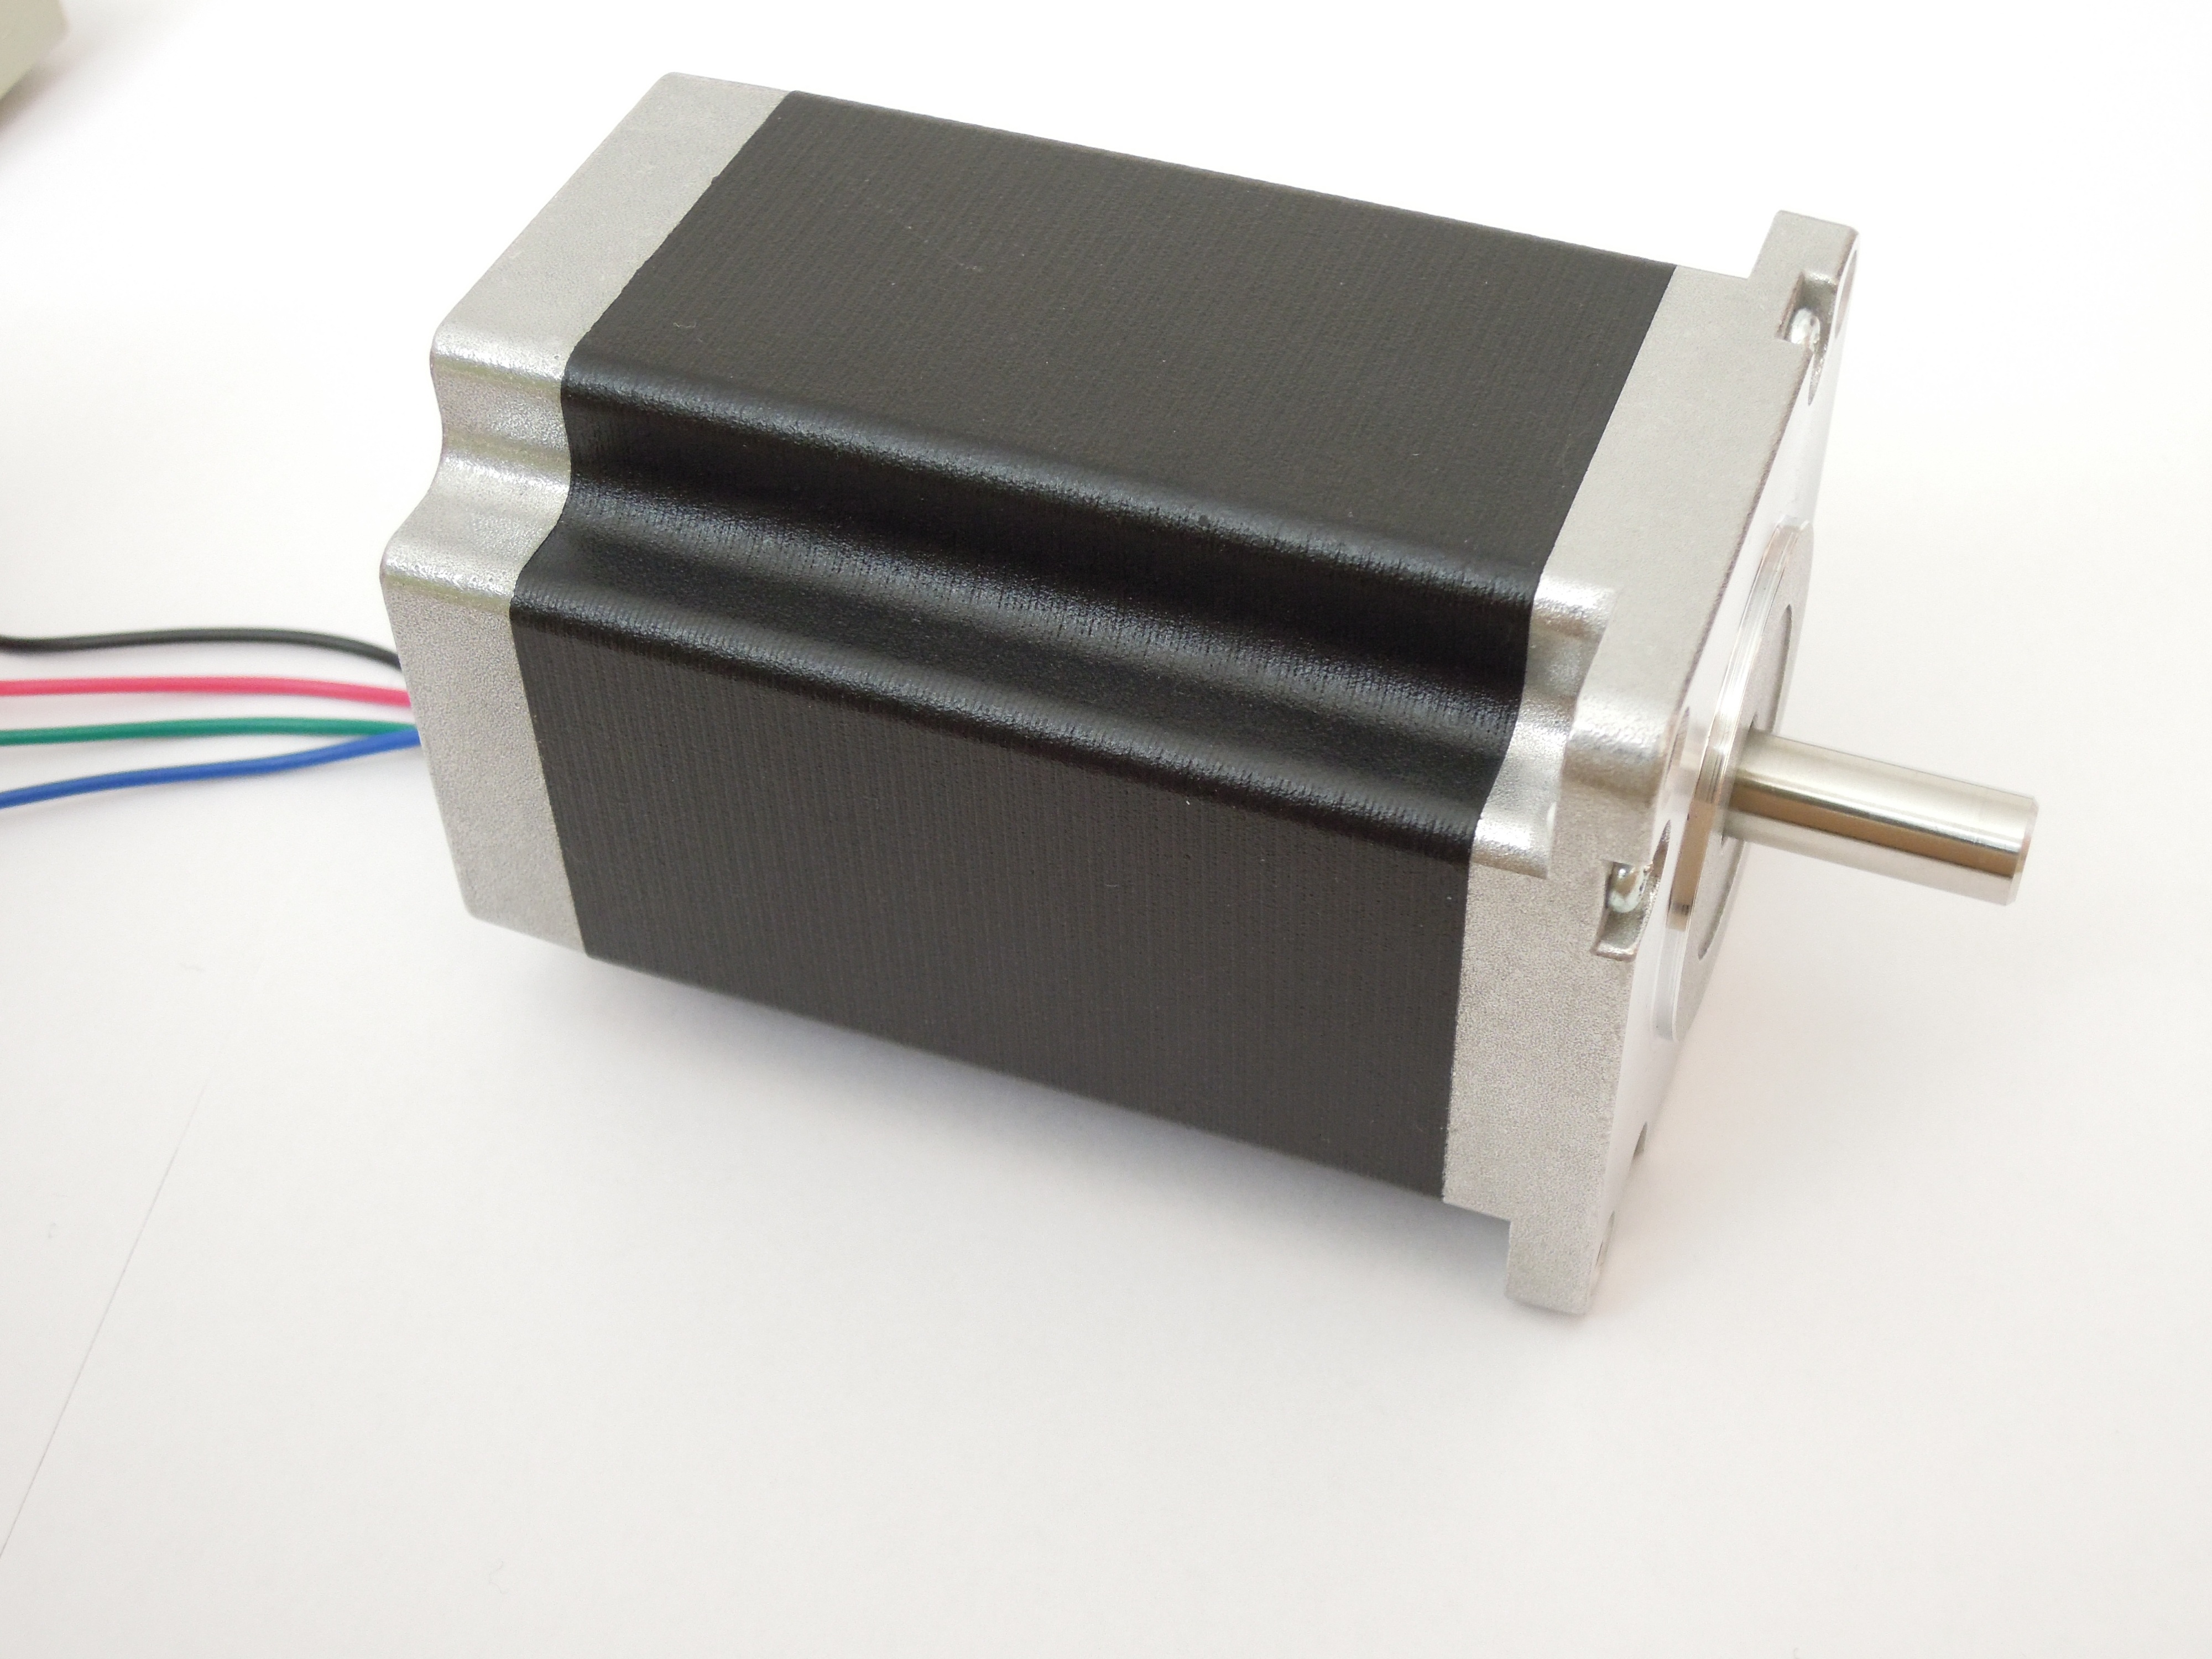
technology, motor, cnc, stepper motor, stepper, electronic device, passive circuit component